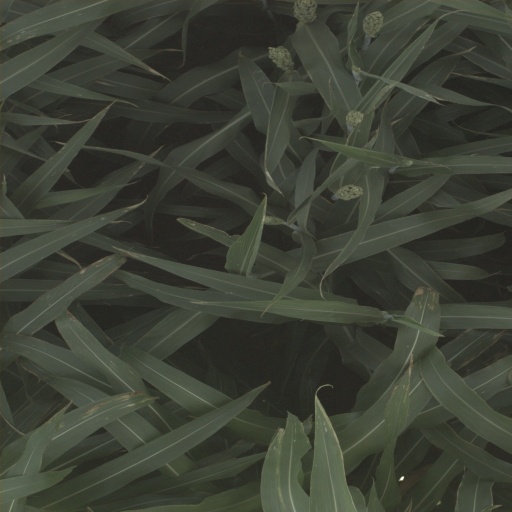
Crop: sorghum